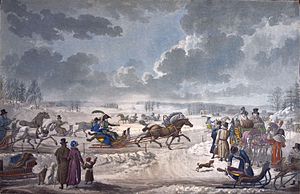
Brunnsviken
Brunnsviken, original av Martin Rudolf Heland (1765–1814).
Brunnsviken er en 3,5 km lang, 0,4–0,5 km bred brakvandssø på kommunegrænsen mellem kommunerne Solna og Stockholm i Sverige. Gennem den smalle Ålkistan har Brunnsviken forbindelse med Saltsjön. Ved Brunnsvikens vestre bred ligger Haga slott, Hagaparken og det svenske hovedkontor til SAS. På den østre bred ligger flere institutioner som hører til Stockholms universitet. Brunnsviken har siden 1994 været en del af Nationalstadsparken. Omkredsen er 12 km, og rundt om Brunnsviken er der en lang række intressante bygninger og anlæg. Midt i 1700-tallet havde Gustav 3. af Sverige planer om at skabe et sammenhængende bælte af engelsk inspirerede parker omkring søen.